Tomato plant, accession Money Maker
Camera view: bottom (45 deg); turntable rotation: 330 degrees
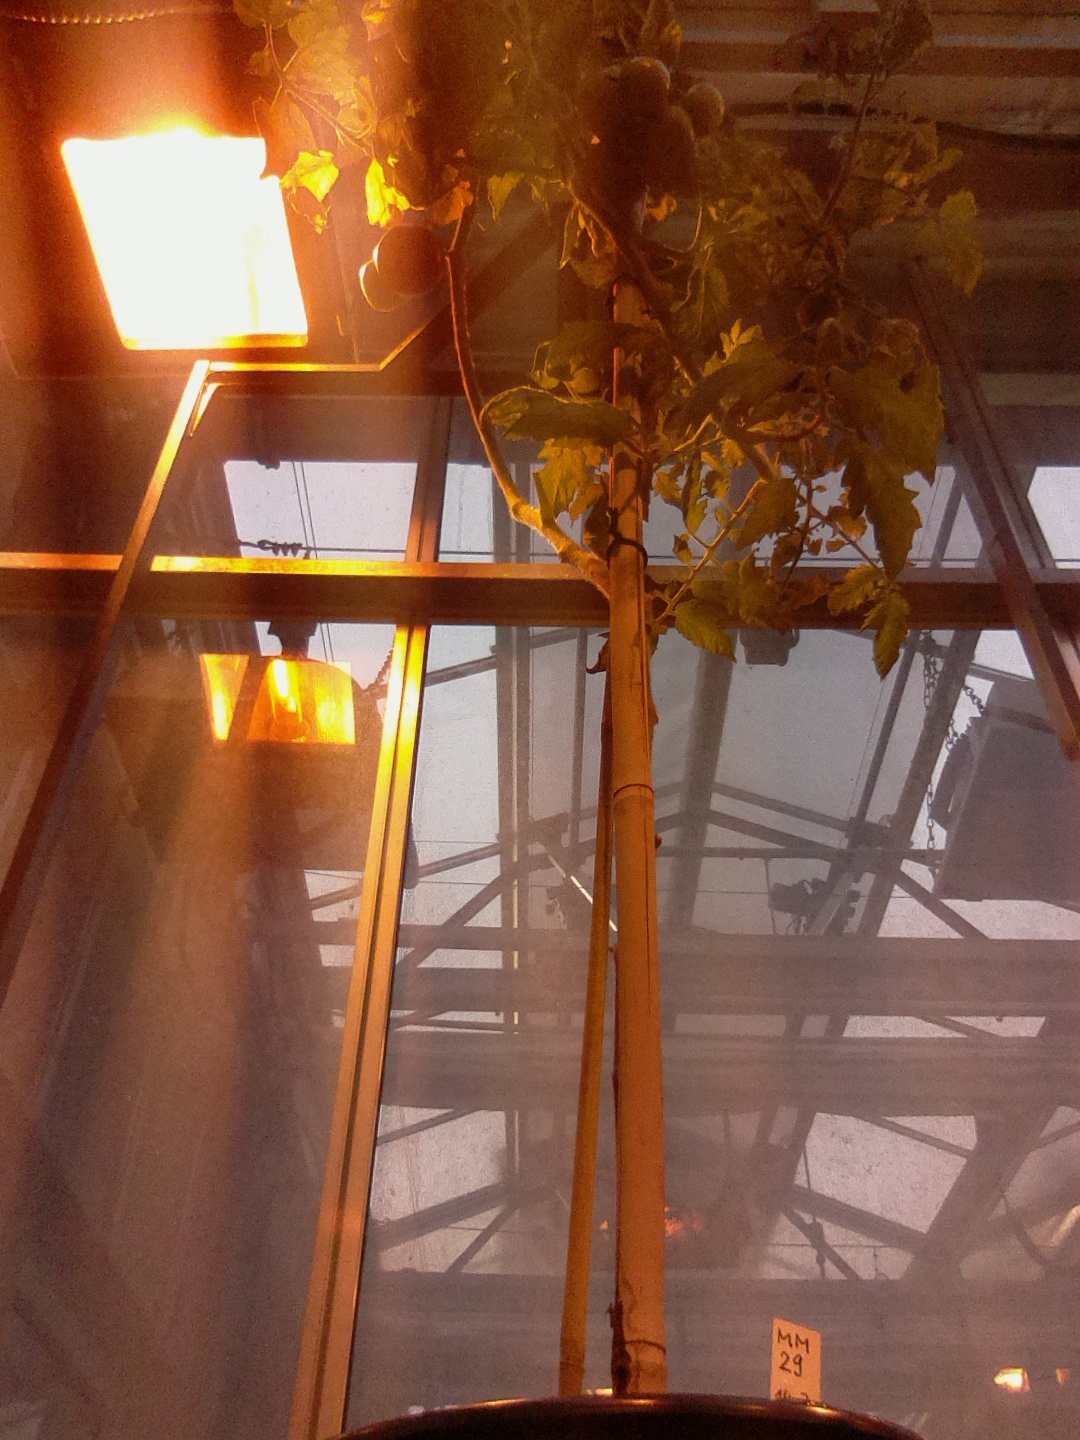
BBCH growth stage 89: 90%-100% of fruits show typical fully ripe color